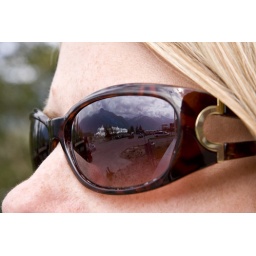
cruise ship and mountains in wife's shades